Ensemble (Stockhausen)

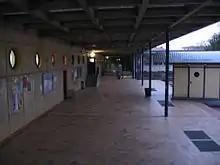
Ludwig-Georgs-Gymnasium, inner-courtyard entrance to the Turnhalle

Ensemble is a group-composition project devised by Karlheinz Stockhausen for the 1967 Darmstädter Ferienkurse. Twelve composers and twelve instrumentalists participated, and the resulting performance lasted four hours. It is not assigned a work number in Stockhausen's catalogue of works.